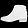
Label: Ankle boot